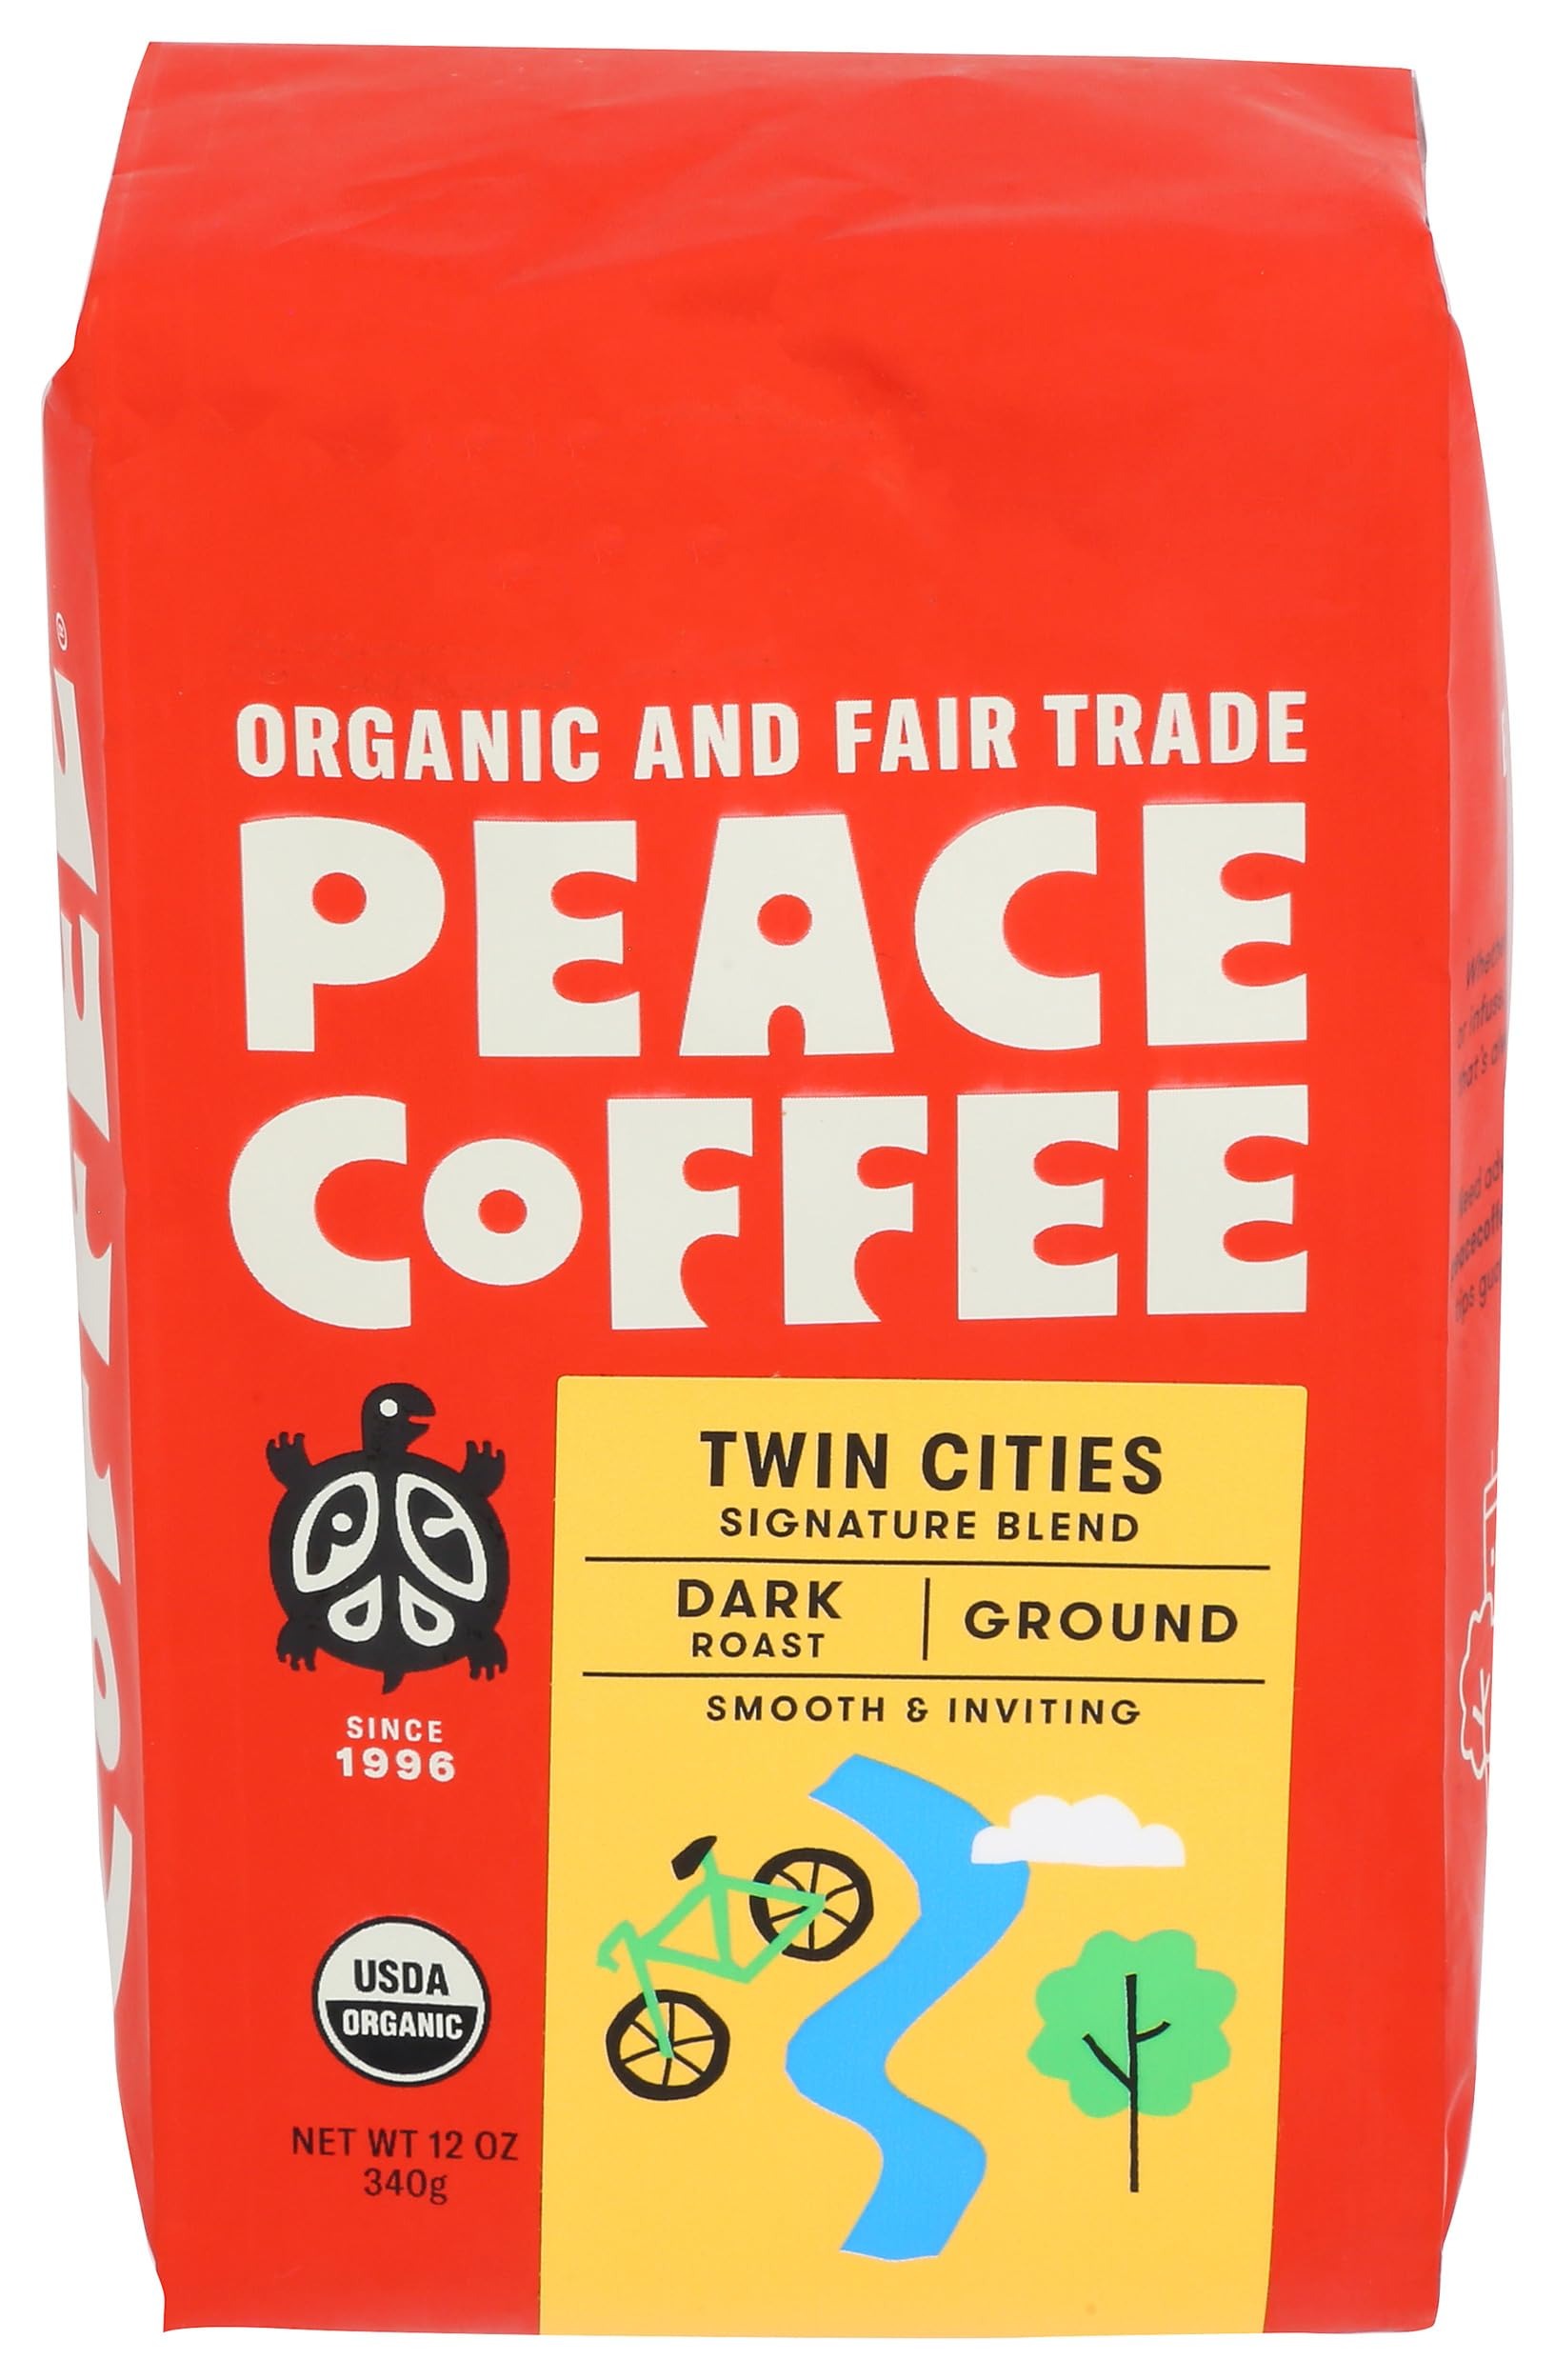
Item Name: PEACE COFFEE Organic Twin Cities Blend Coffee, 12 OZ
Bullet Point 1: DARK ROAST
Bullet Point 2: TASTING NOTES: Our flagship coffee is balanced with toasted walnut and natural cocoa sweetness
Bullet Point 3: ORIGINS: 100% USDA certified organic coffee beans Sumatra, Peru and Honduras
Bullet Point 4: ORGANIC & FAIR TRADE: All Peace Coffees are organic, fair trade and sourced from small growers
Bullet Point 5: B CORP CERTIFIED: Certified by the B Lab to meet rigorous standards of social and environmental performance
Product Description: Smooth & Inviting
Value: 12.0
Unit: Ounce

Price: 13.99